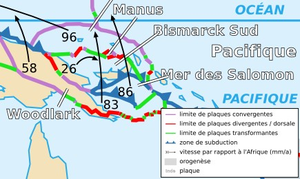
Carte de la plaque de la Mer des Salomon
La plaque de la mer des Salomon est une microplaque tectonique de la lithosphère de la planète Terre. Sa superficie est de 0,00317 stéradians. Elle est généralement associée à la plaque australienne.